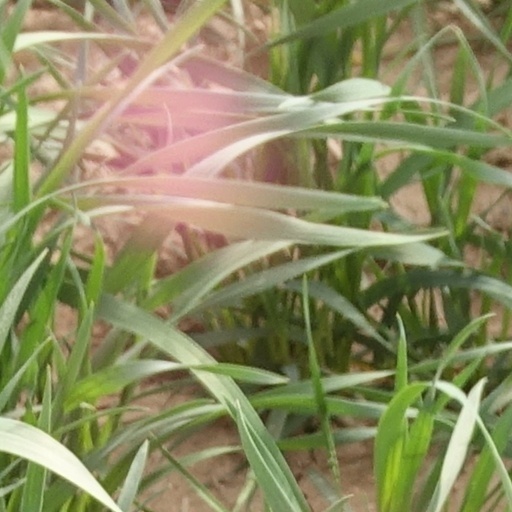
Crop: wheat